Construction of the Minnesota State Capitol

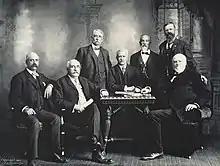
Minnesota State Capitol Board of Commissioners

The current Minnesota State Capitol in Saint Paul was constructed from 1896 to 1905; shortly after the previous Capitol opened, it proved to be unsuitable due to overcrowding, a lack of adequate fireproofing, and poor ventilation. State officials began planning a grander, more-efficient Capitol. In 1893, Governor Knute Nelson appointed the seven-member Board of State Capitol Commissioners to oversee the construction of a new Capitol following the state legislature's recommendation. The commissioners selected local architect Cass Gilbert's design and chose a site at Wabasha Hill that was bounded by Park Avenue, University Avenue, Cedar and Wabasha Streets, and Central Avenue. Although it was the most expensive option, the chosen site was the largest of the four shortlisted sites, and the commission concluded it was the best location for the building.